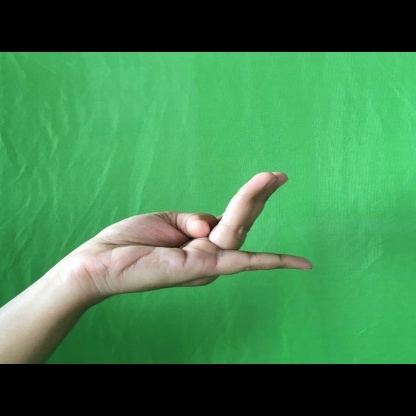
Mudra: Chaturam